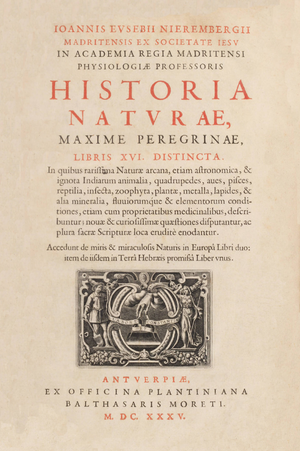
Juan Eusebio Nieremberg y Otin, né le 9 septembre 1595 à Madrid et y décédé le 2 avril 1658, était un prêtre jésuite espagnol, et naturaliste de renom.